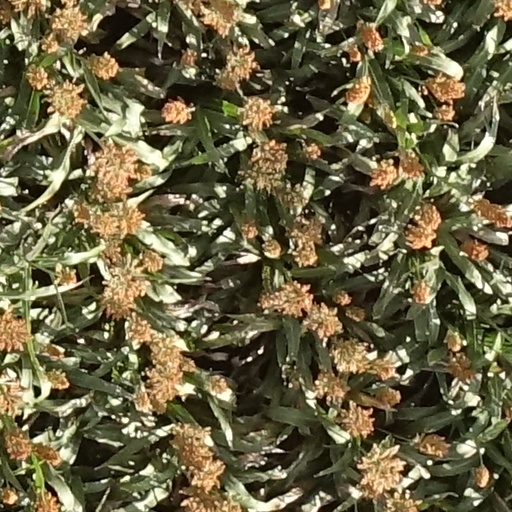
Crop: sorghum